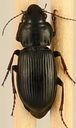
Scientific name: Amara alpina
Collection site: Niwot Ridge NEON (NIWO), plot NIWO_006